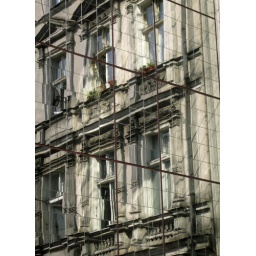
mirror building in Poland